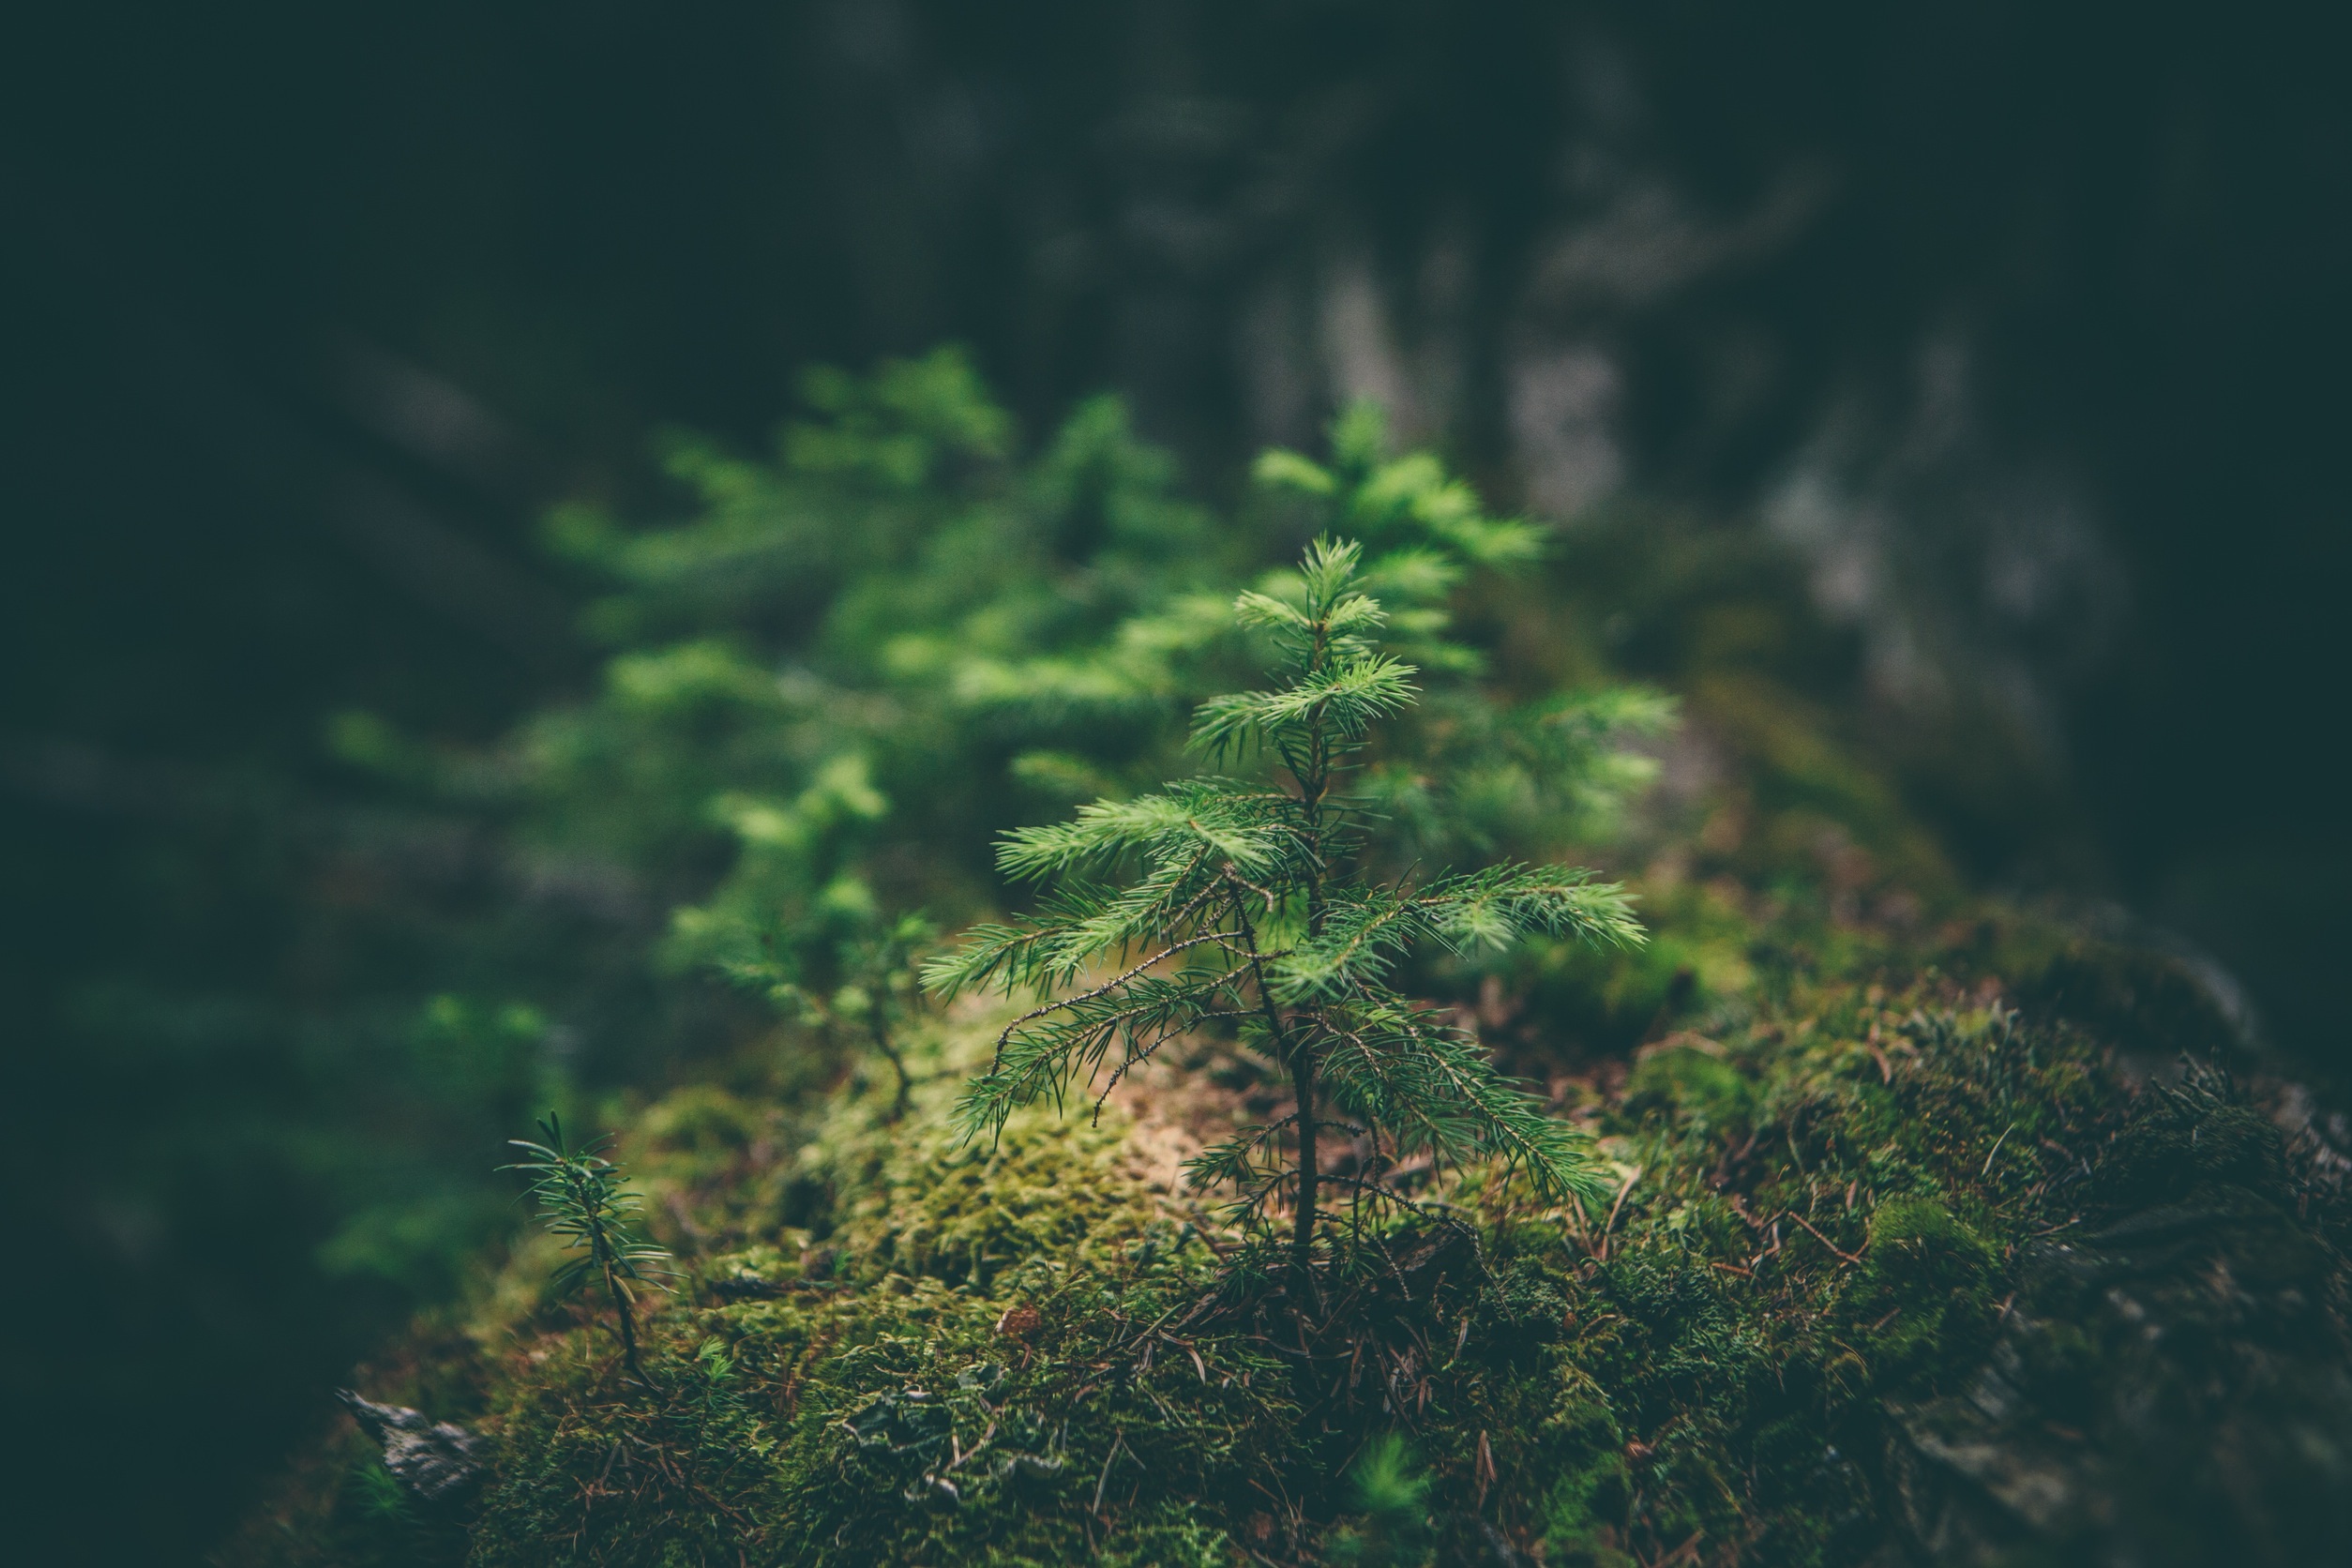
tree, nature, forest, grass, outdoor, branch, plant, sunlight, leaf, flower, summer, moss, environment, spring, green, reflection, natural, park, darkness, flora, plants, algae, habitat, macro photography, natural environment, woody plant, computer wallpaper, land plant